Battle of Formigny

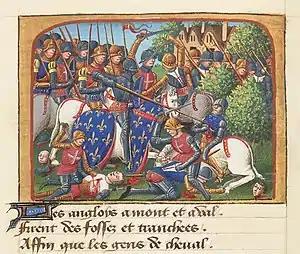
The Battle of Formigny from "Les Vigiles de Charles VII" by Martial d'Auvergne, 1484

Prior to 1450, artillery had largely been employed in siege warfare, with Formigny perhaps the first engagement when cannon are recorded as being used on the battlefield. Unlike the better known Battle of Castillon, contemporary accounts are unclear on how effective they were. The arrival of the Breton cavalry was arguably more decisive in forcing the English to leave their prepared defensive positions, although the French guns also played a role.